Politics of Massachusetts

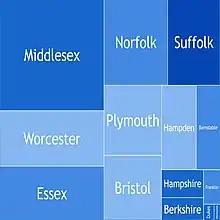
Treemap of the 2020 United States presidential election in Massachusetts. Biden:

Massachusetts currently has nine seats. In the 118th Congress, all nine are held by Democrats (Republicans have not won a House seat since 1994):